Maranakatte

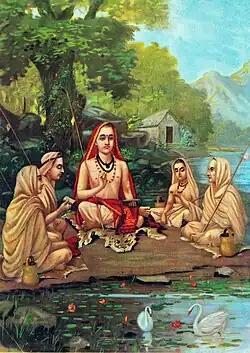
Adi Shankara with disciples, by Raja Ravivarma,1904

Maranakatte is located at a distance of 21 km from Kundapura on the way to Kollur and the village is also called Kanchinakodlu.